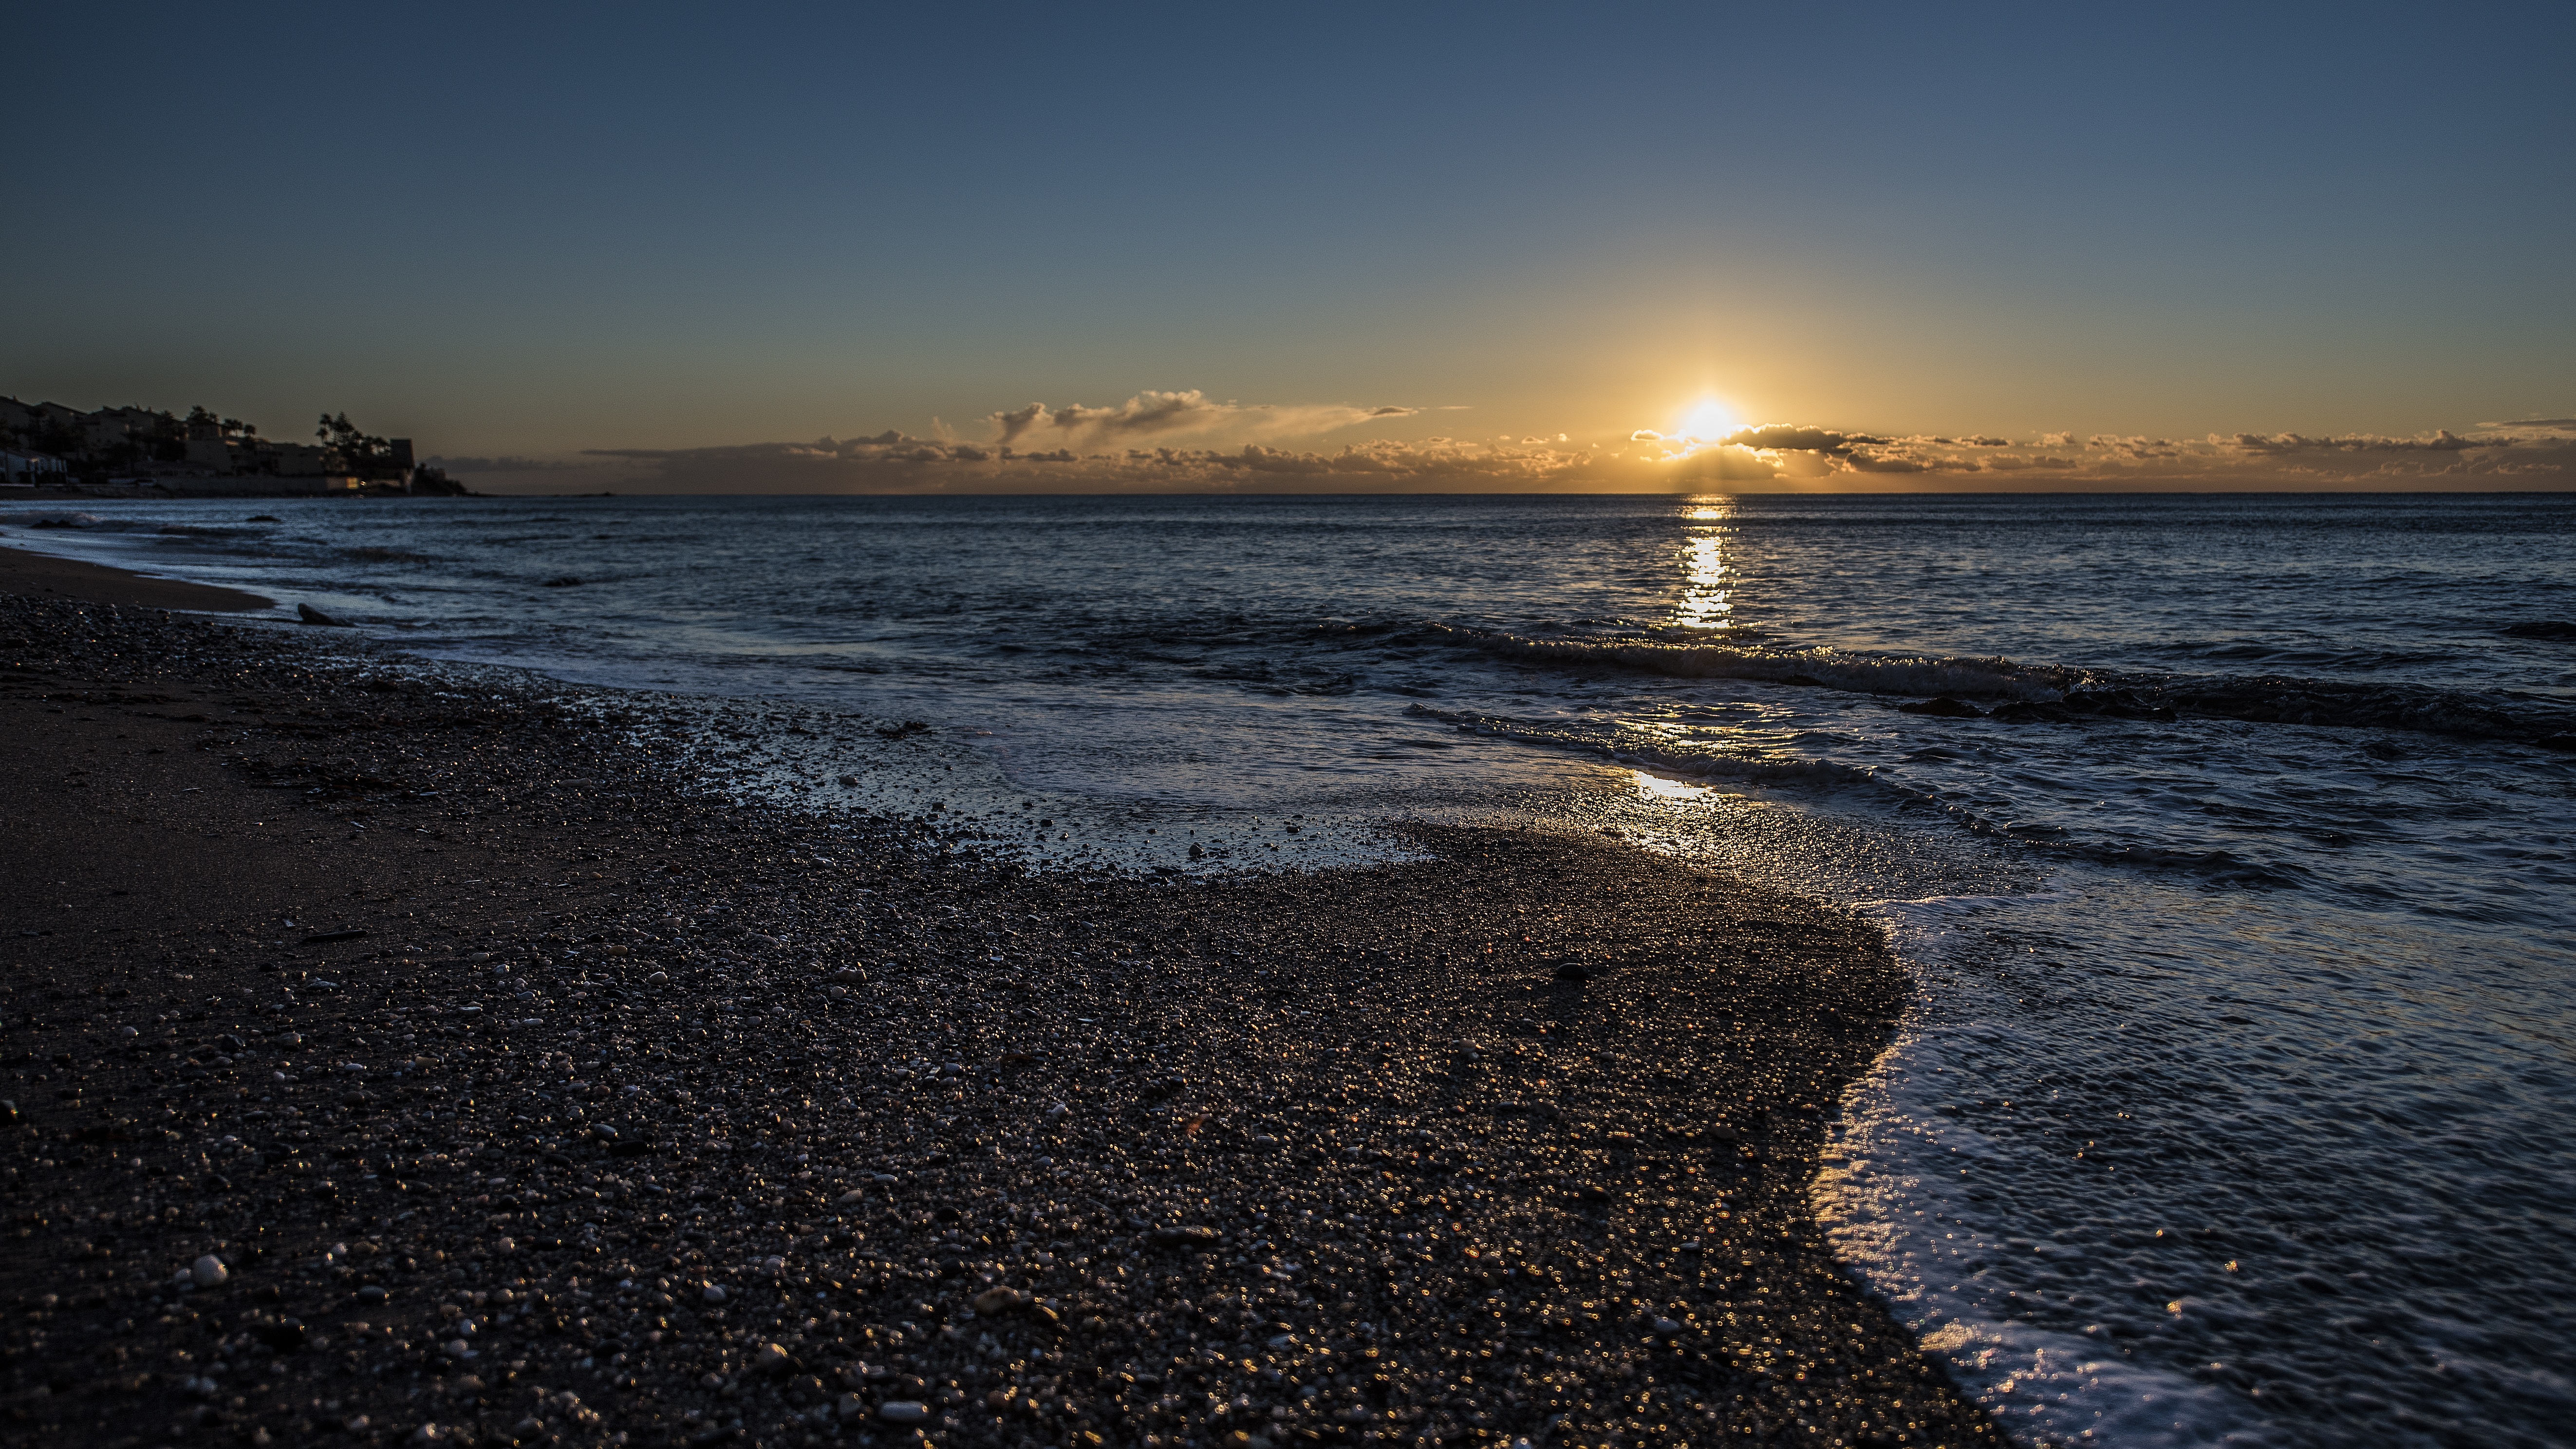
beach, landscape, sea, coast, water, sand, rock, ocean, horizon, cloud, sky, sun, sunrise, sunset, sunlight, morning, shore, wave, dawn, dusk, evening, bay, body of water, rocks, clouds, spain, passion, andalusia, cape, highlights, malaga, mijas, costa del sol, mudflat, calahonda, wind wave